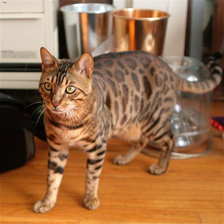
Species: cat
Breed: Bengal